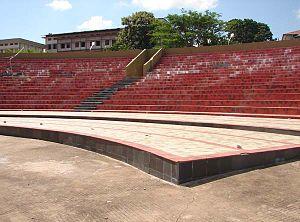
National Institute of Technology Calicut ou NITC est un institut national de technologie situé à Kozhikode dans l'État du Kerala.